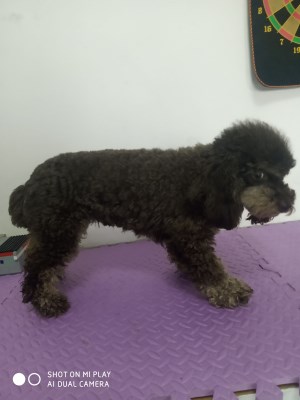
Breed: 7449-n000128-teddy